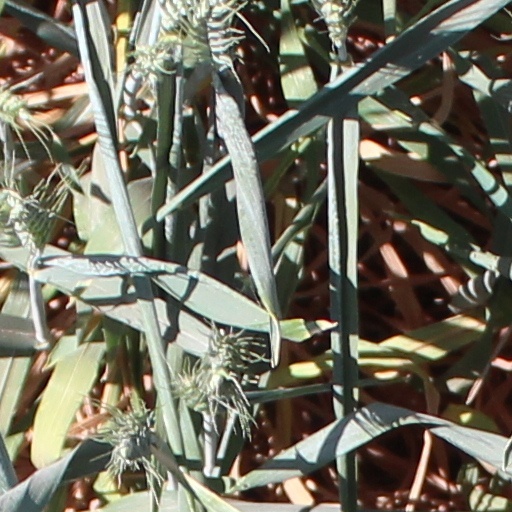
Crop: wheat